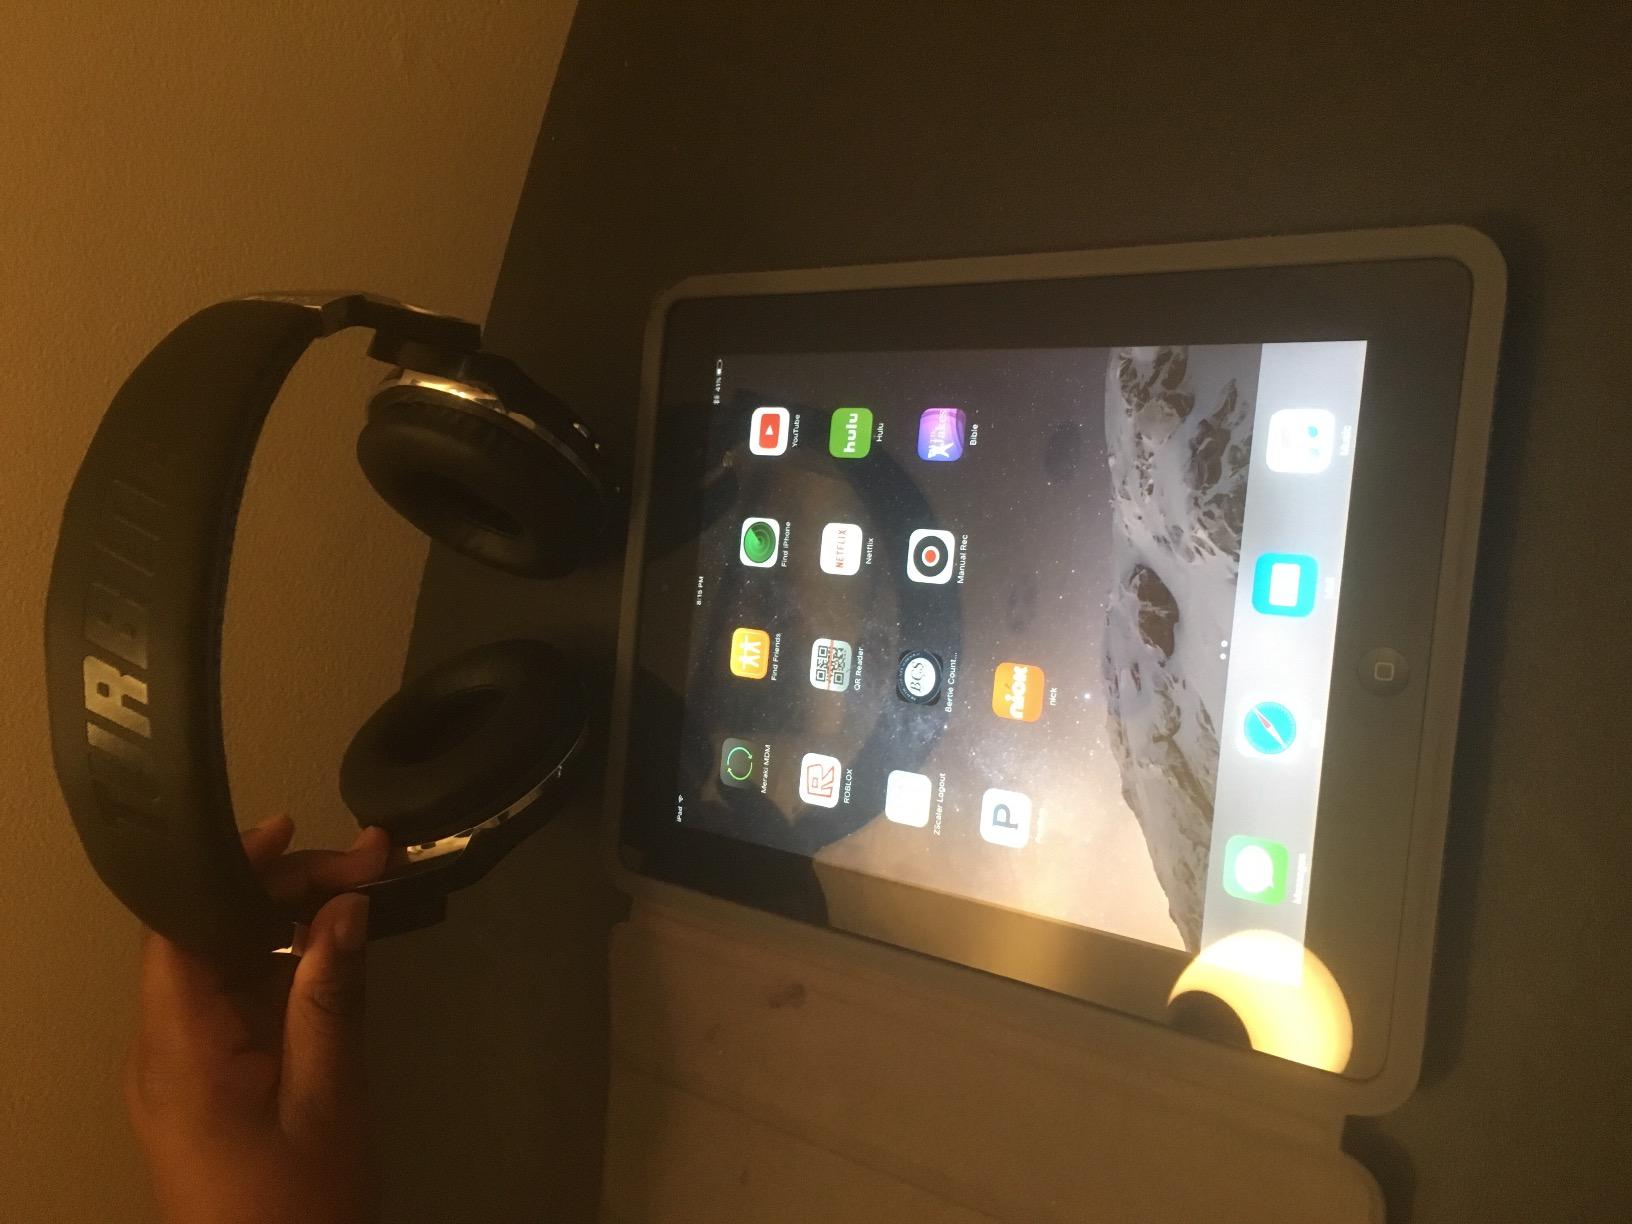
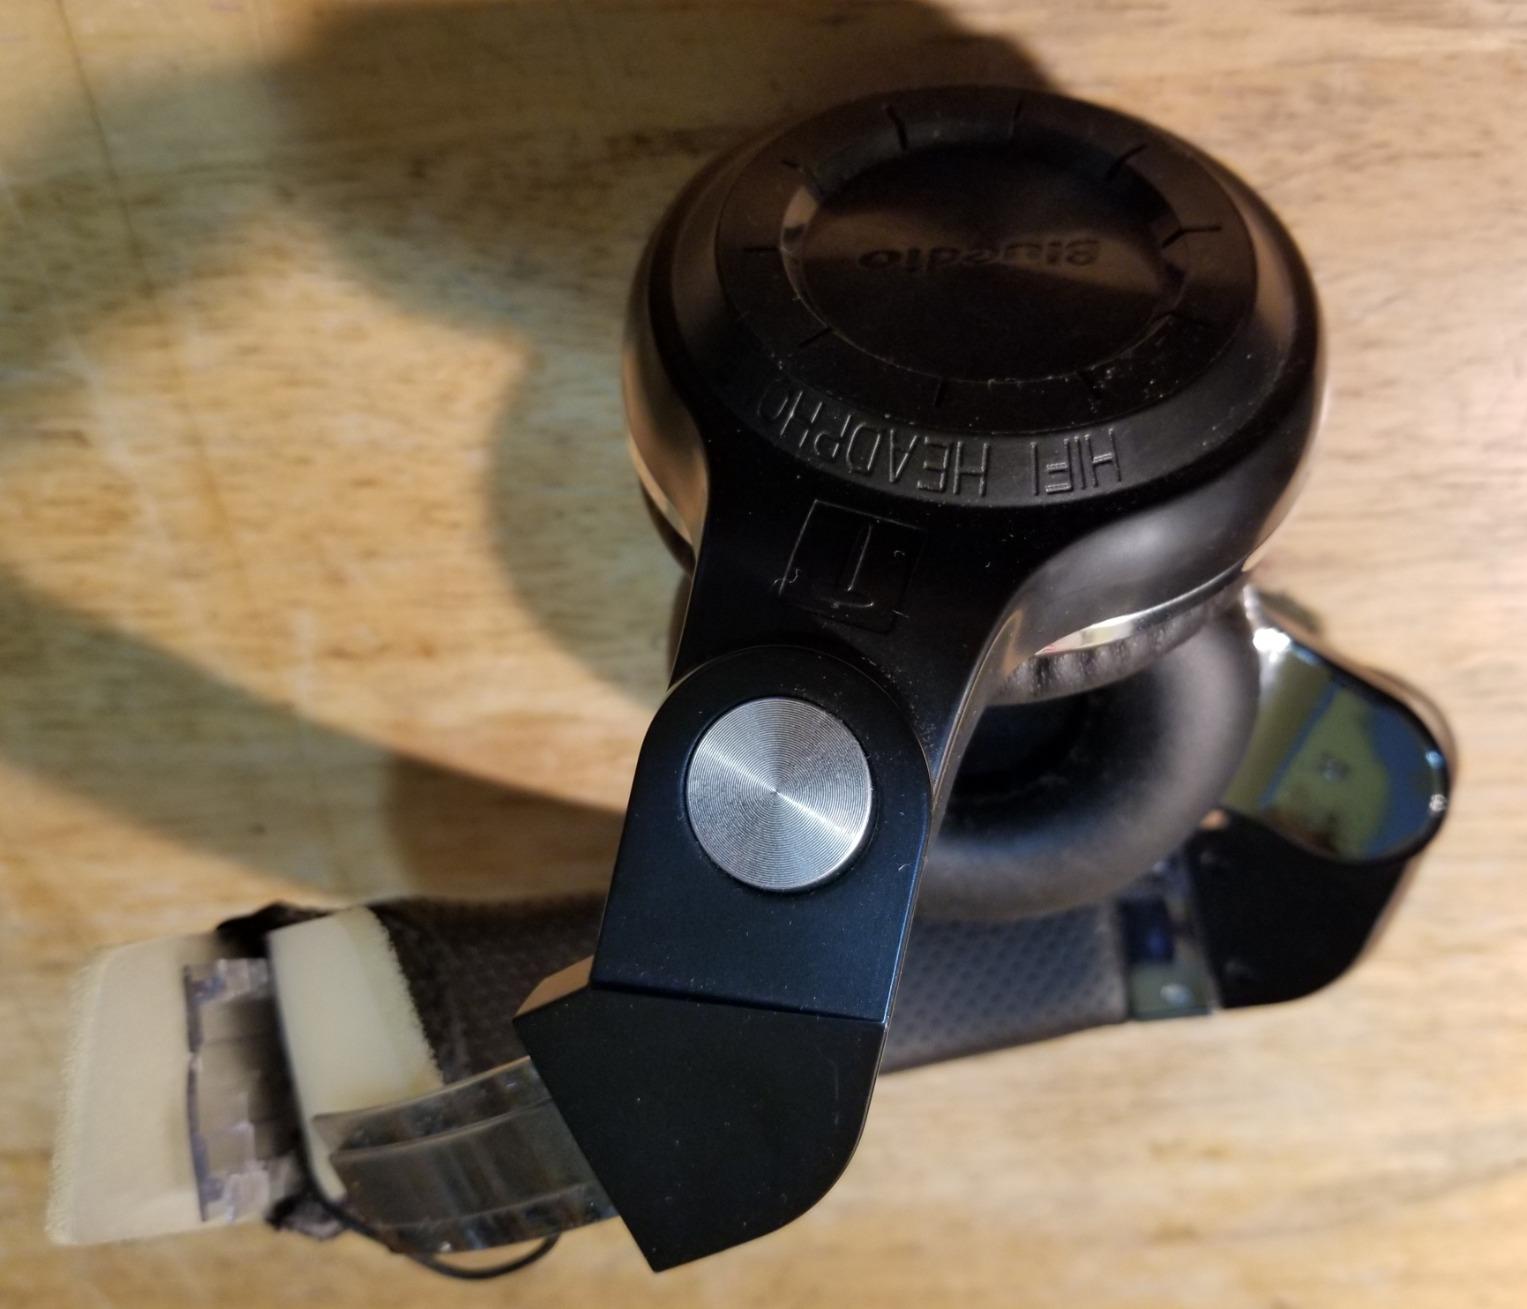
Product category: headphones
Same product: yes